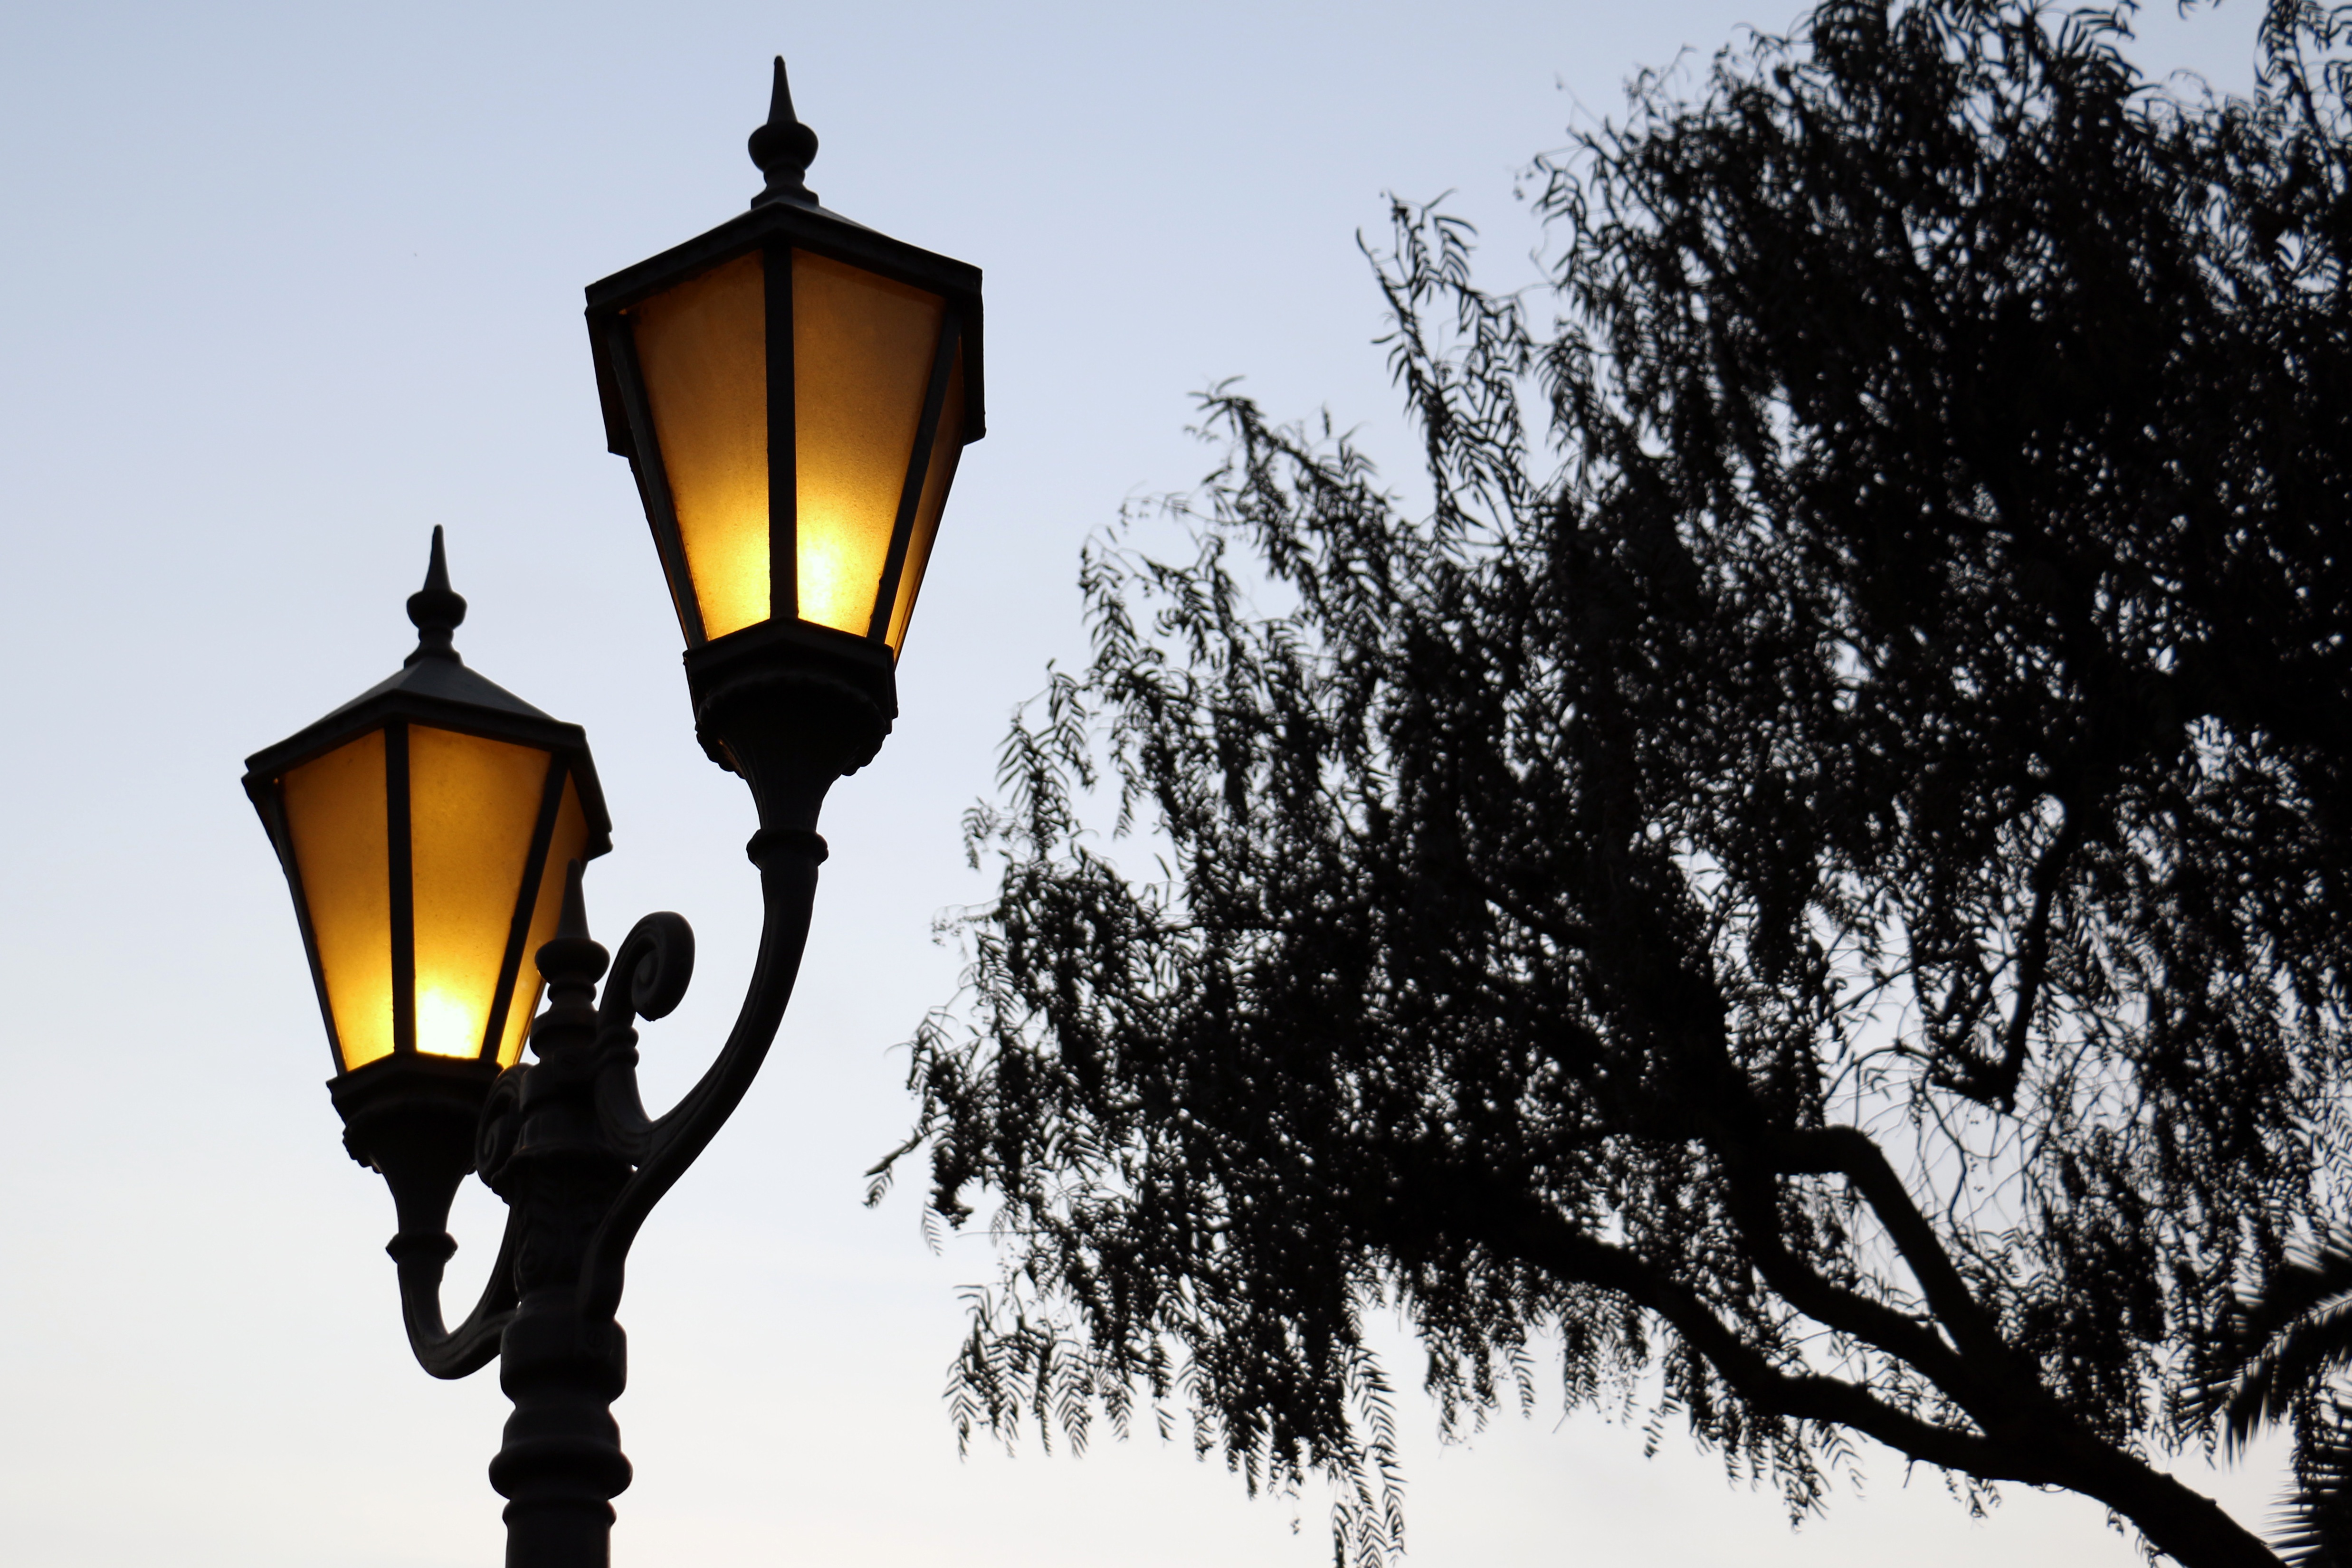
light, street light, lighting, light fixture